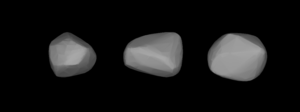
(35) Leucothée est un astéroïde de la ceinture principale, découvert par Robert Luther le 19 avril 1855.